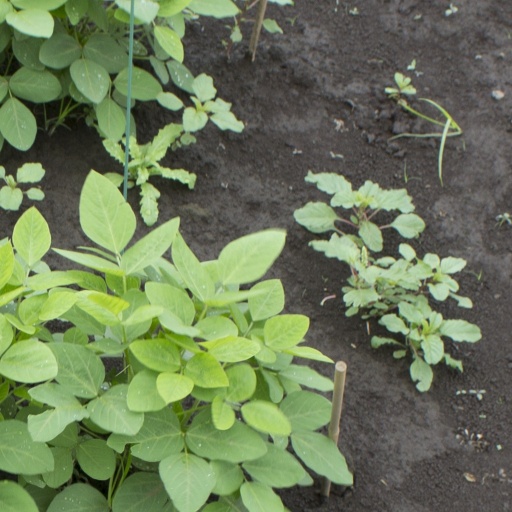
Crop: soybean